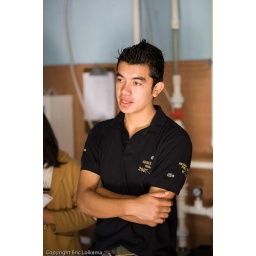
visiting the water bottling plant in Cerra de Oro